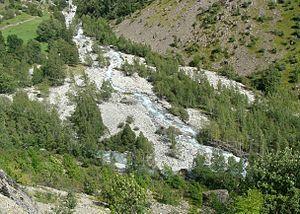
Le confluent de la Séveraisse (en haut) et du torrent du Gioberney (en bas).
La réserve naturelle nationale de la haute vallée de la Séveraisse est une réserve naturelle nationale située dans le département des Hautes-Alpes. Couvrant une surface de 155 hectares, la réserve naturelle a été créée en 1974 pour servir de zone tampon au Parc national des Écrins.